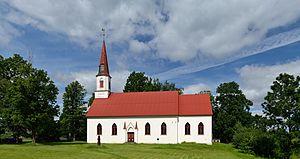
La commune de Saarde est une commune rurale du sud-ouest de l’Estonie dans le comté de Pärnu à 40 kilomètres de Pärnu. Son chef-lieu est Kilingi-Nõmme. Sa population est de 4 145 habitants. Elle s'étend sur une superficie de 706,9 kilomètres carrés.
Saarde est un village d’Estonie de la région de Pärnu faisant partie de la commune rurale de Saarde.
Cet article donne une liste d'églises en Estonie.